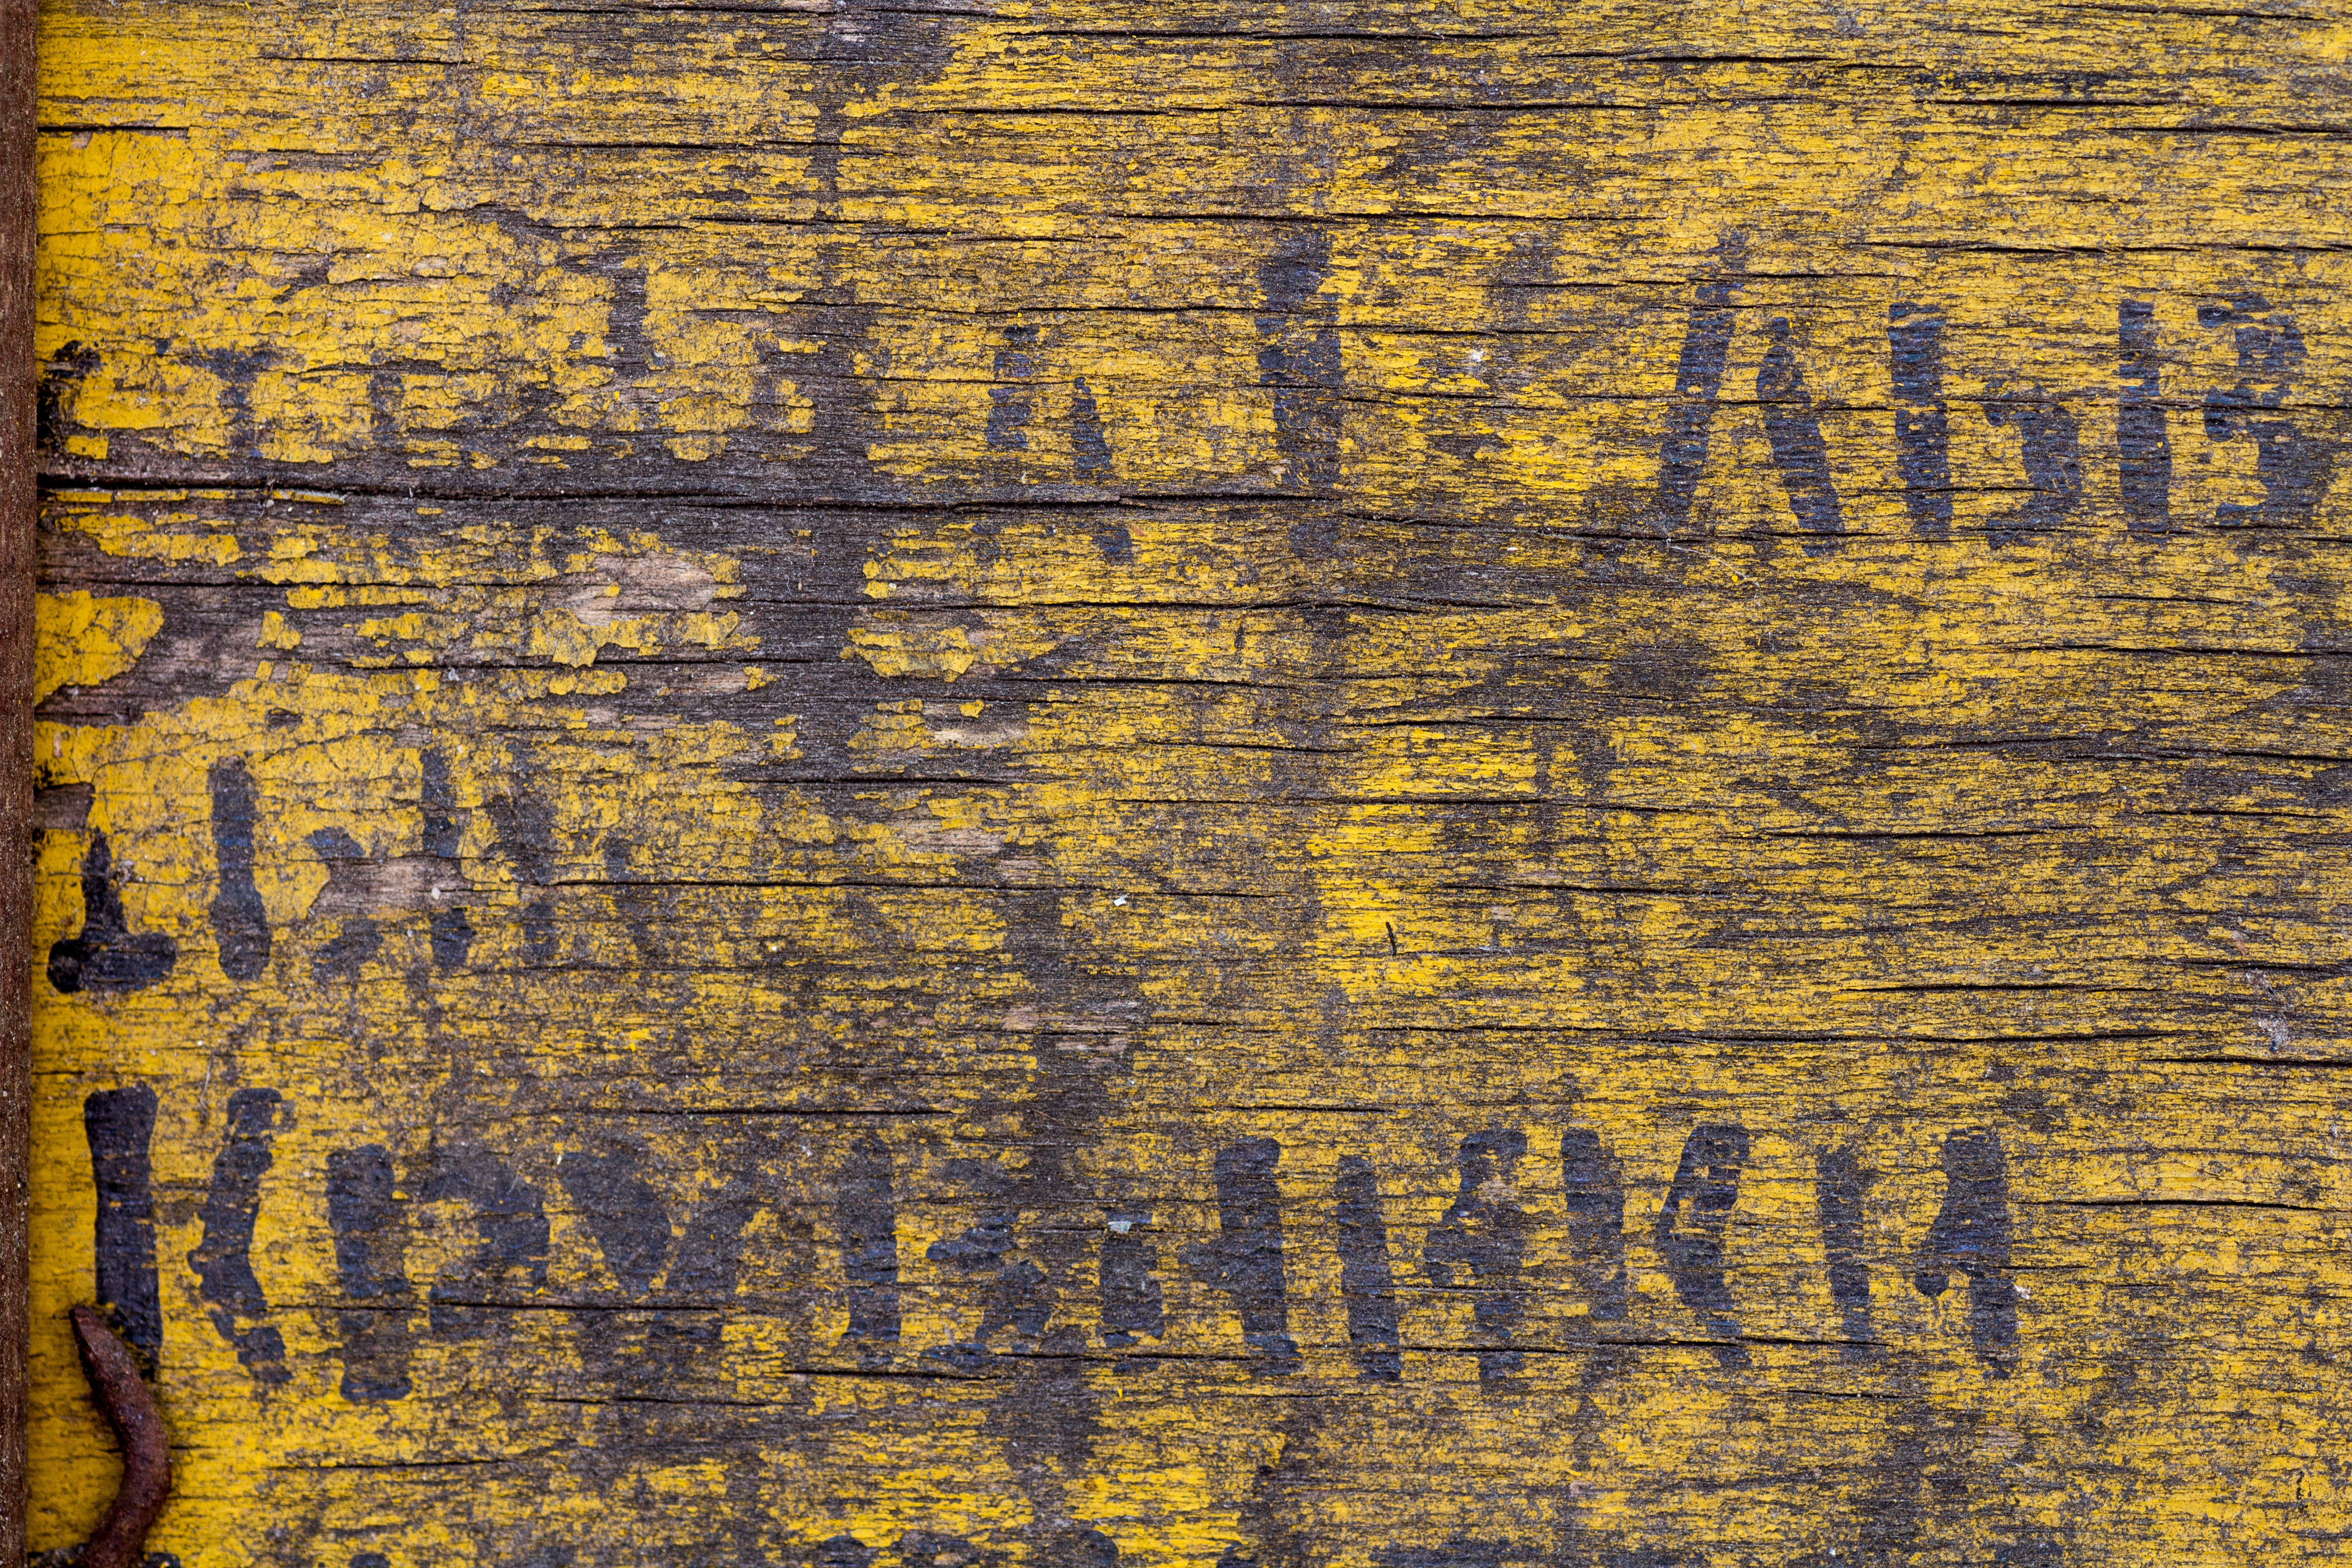
structure, wood, texture, wall, pattern, yellow, painting, font, art, background, modern art, old paint, ancient history